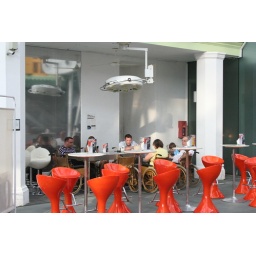
Clinic, a medical themed bar in Clark's Quay Singapore. Notice the wheelchairs and operating table light fixture.